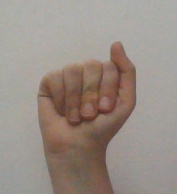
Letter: saad